Black Death in the Holy Roman Empire

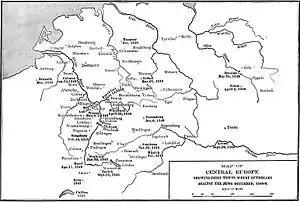
Map of anti-Jewish persecutions around the time of the Black Death in Central Europe and the Low Countries in 1348–1349

At this point in time, the Holy Roman Empire was the geographically largest nation in Europe, though the population of France was bigger. It was a personal union under the King of Bohemia, who was also the Holy Roman Emperor.